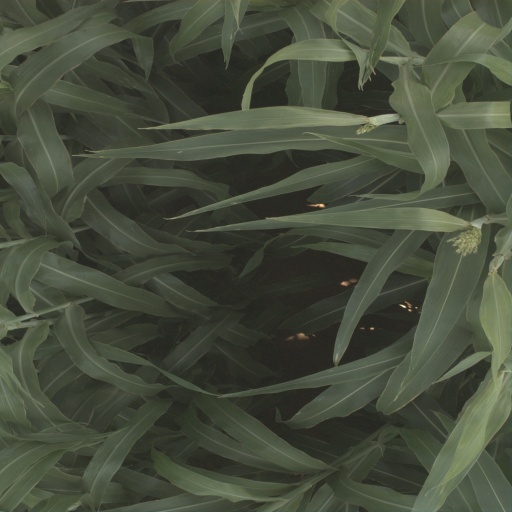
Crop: sorghum